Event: Ecuador Earthquake
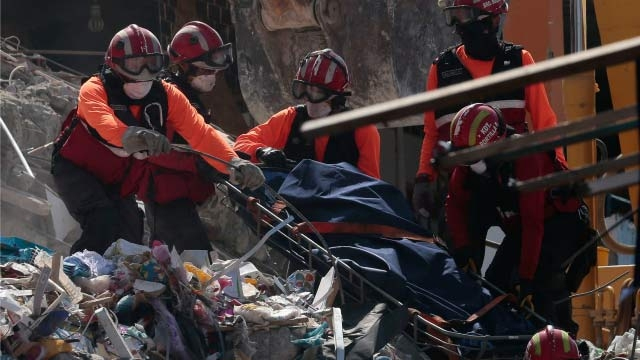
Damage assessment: damage